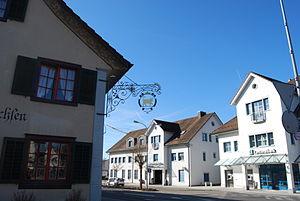
Müllheim est une commune suisse du canton de Thurgovie, située dans le district de Frauenfeld.